1991 Louisiana gubernatorial election

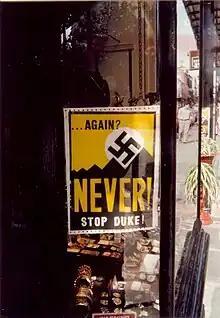
Anti-Duke poster in New Orleans.

The runoff debate, held on November 6, 1991, received significant attention when reporter Norman Robinson questioned Duke. Robinson, who is African-American, told Duke that he was "scared" at the prospect of his winning the election because of his history of "diabolical, evil, vile" racist and anti-Semitic comments, some of which he read to Duke. He then pressed Duke for an apology. When Duke protested that Robinson was not being fair to him, Robinson replied that he did not think Duke was being honest. Jason Berry of the "Los Angeles Times" called it "startling TV" and the "catalyst" for the "overwhelming" turnout of black voters that helped former Governor Edwin Edwards defeat Duke.